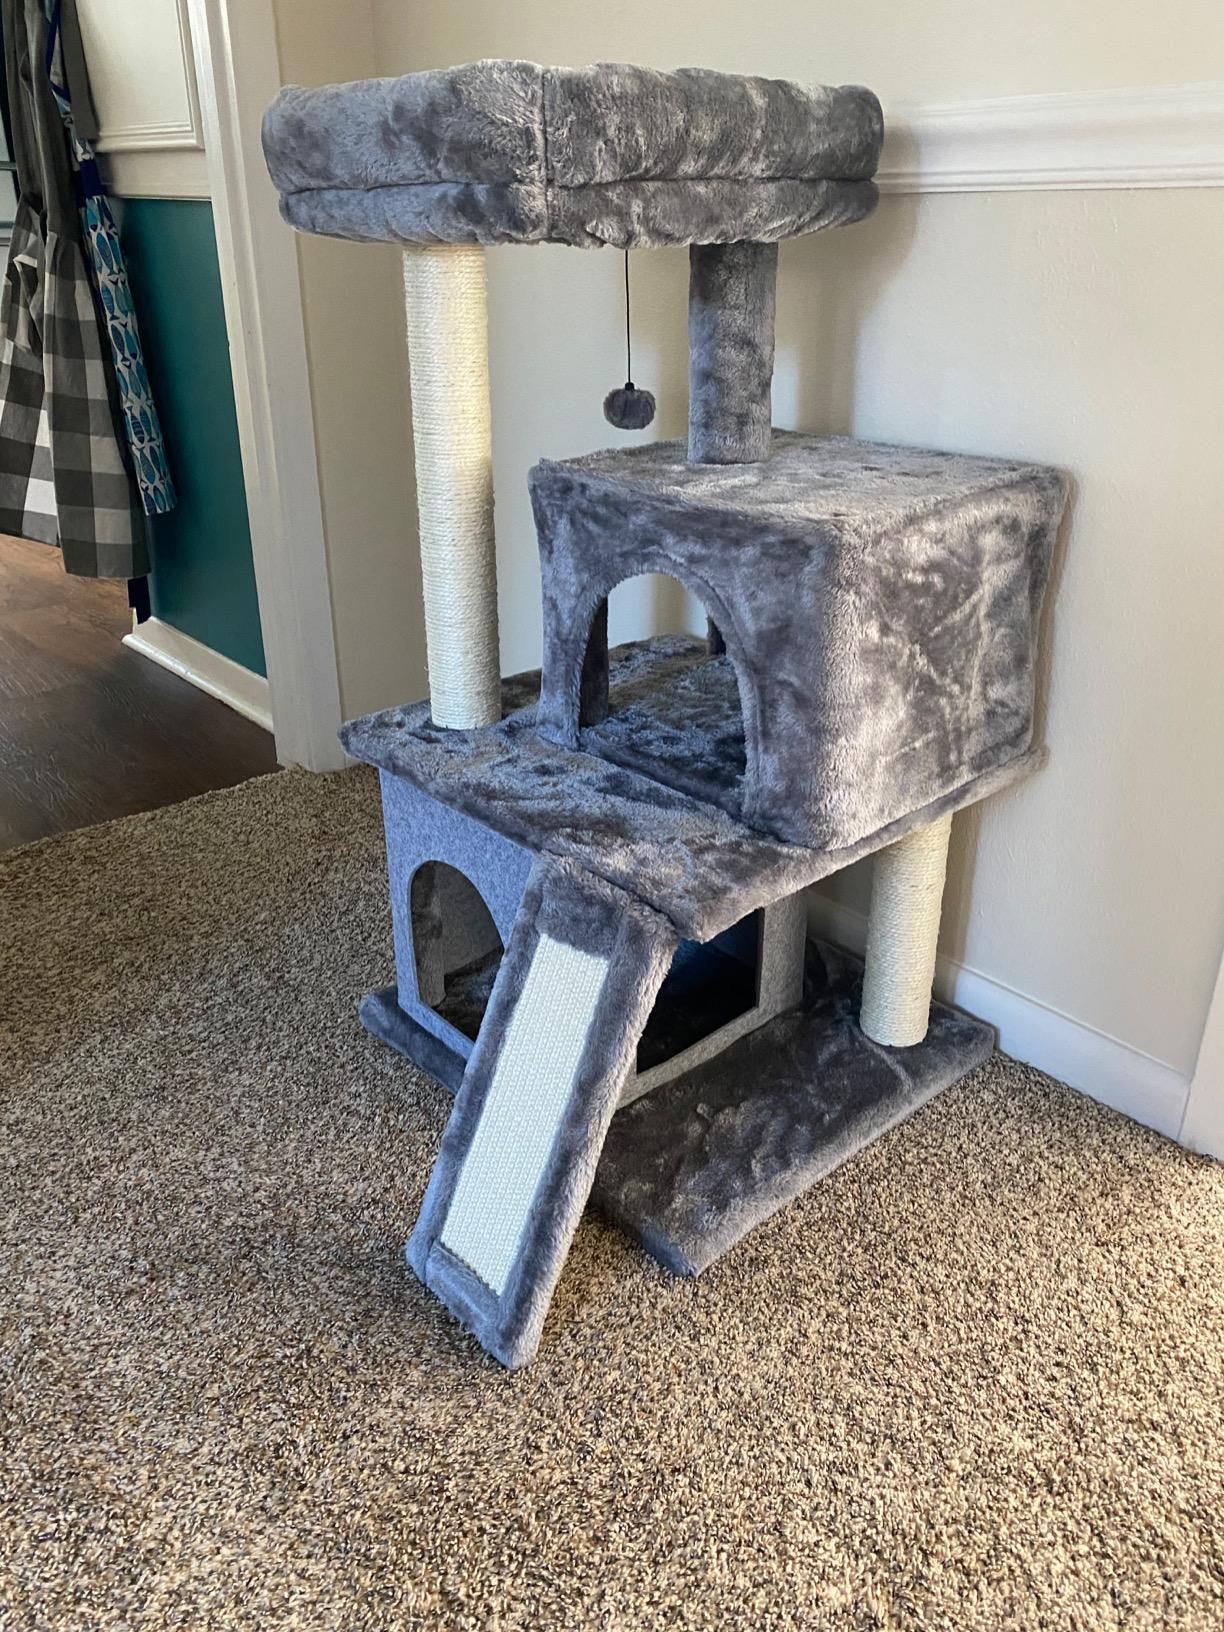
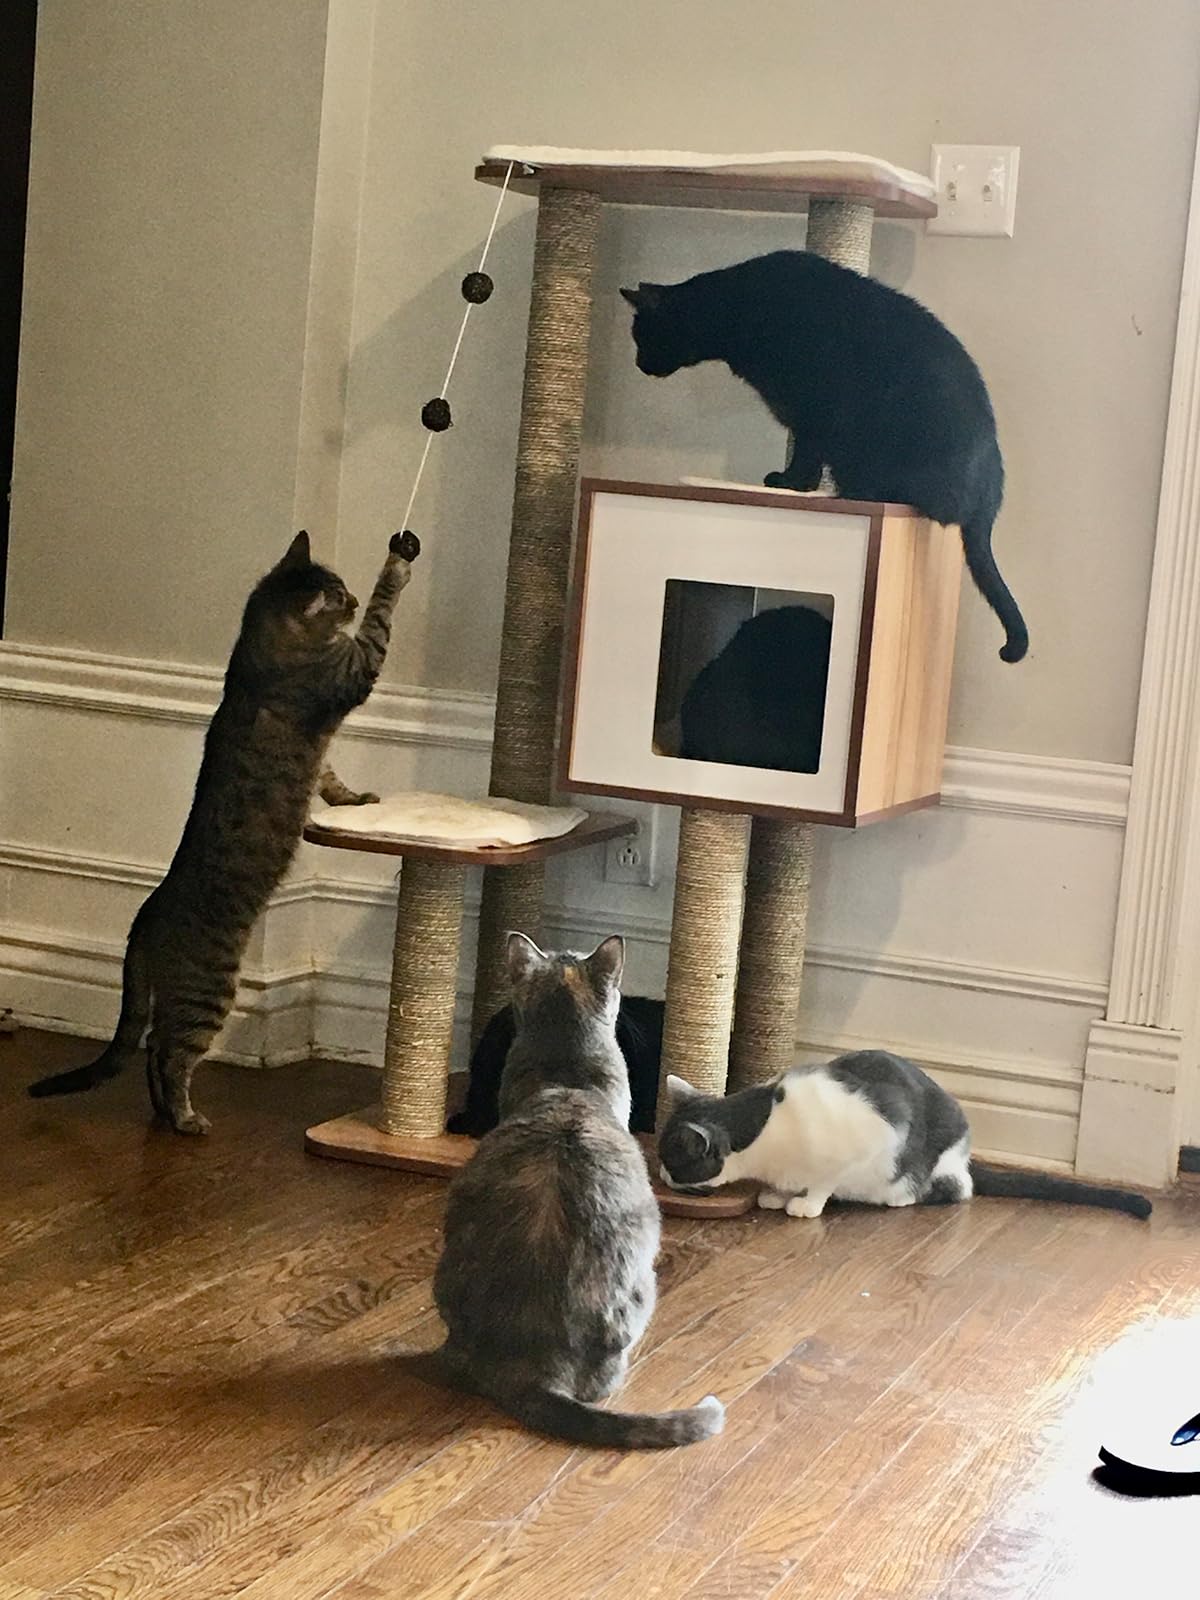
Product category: items_cat tree
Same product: no